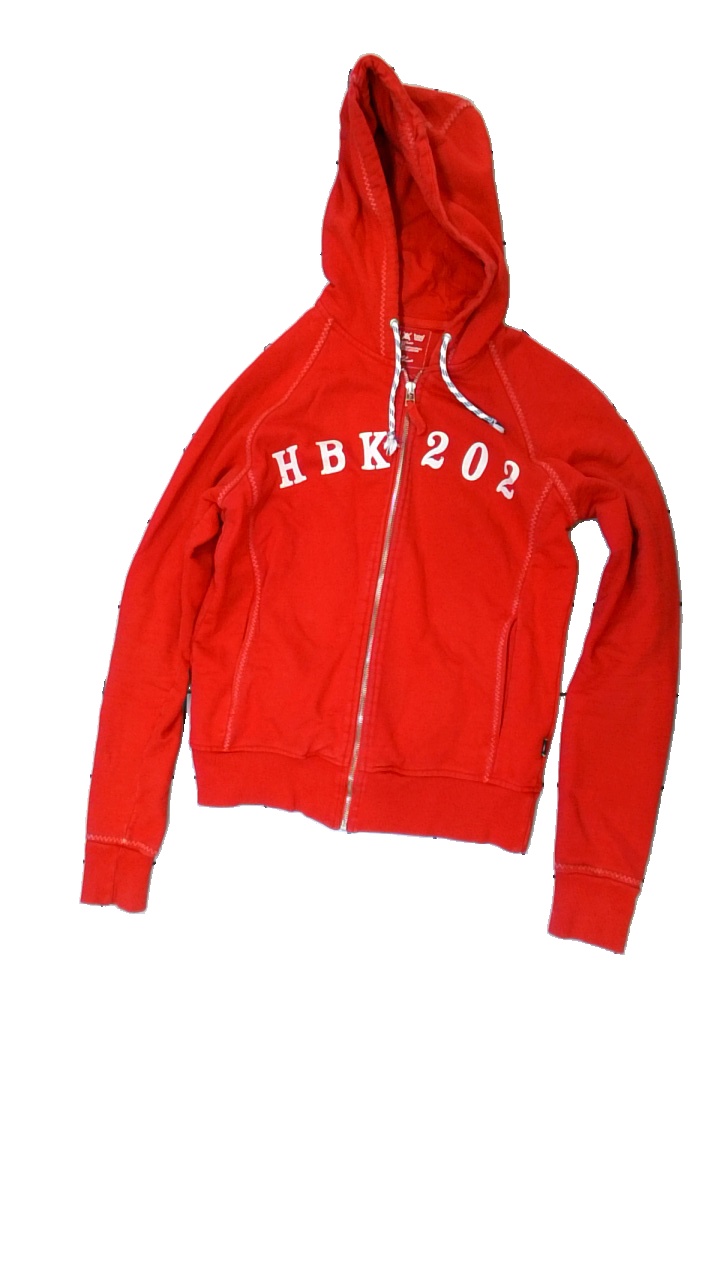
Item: Hoodie (Ladies)
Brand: Helebrook?
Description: röd hoodie med dragkedja och vit logo text fram
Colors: Red, White
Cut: Regular
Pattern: Logo print
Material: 100% cotton
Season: All
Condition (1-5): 5
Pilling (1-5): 5
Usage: Reuse
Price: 50-100